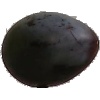
Label: Plum 3